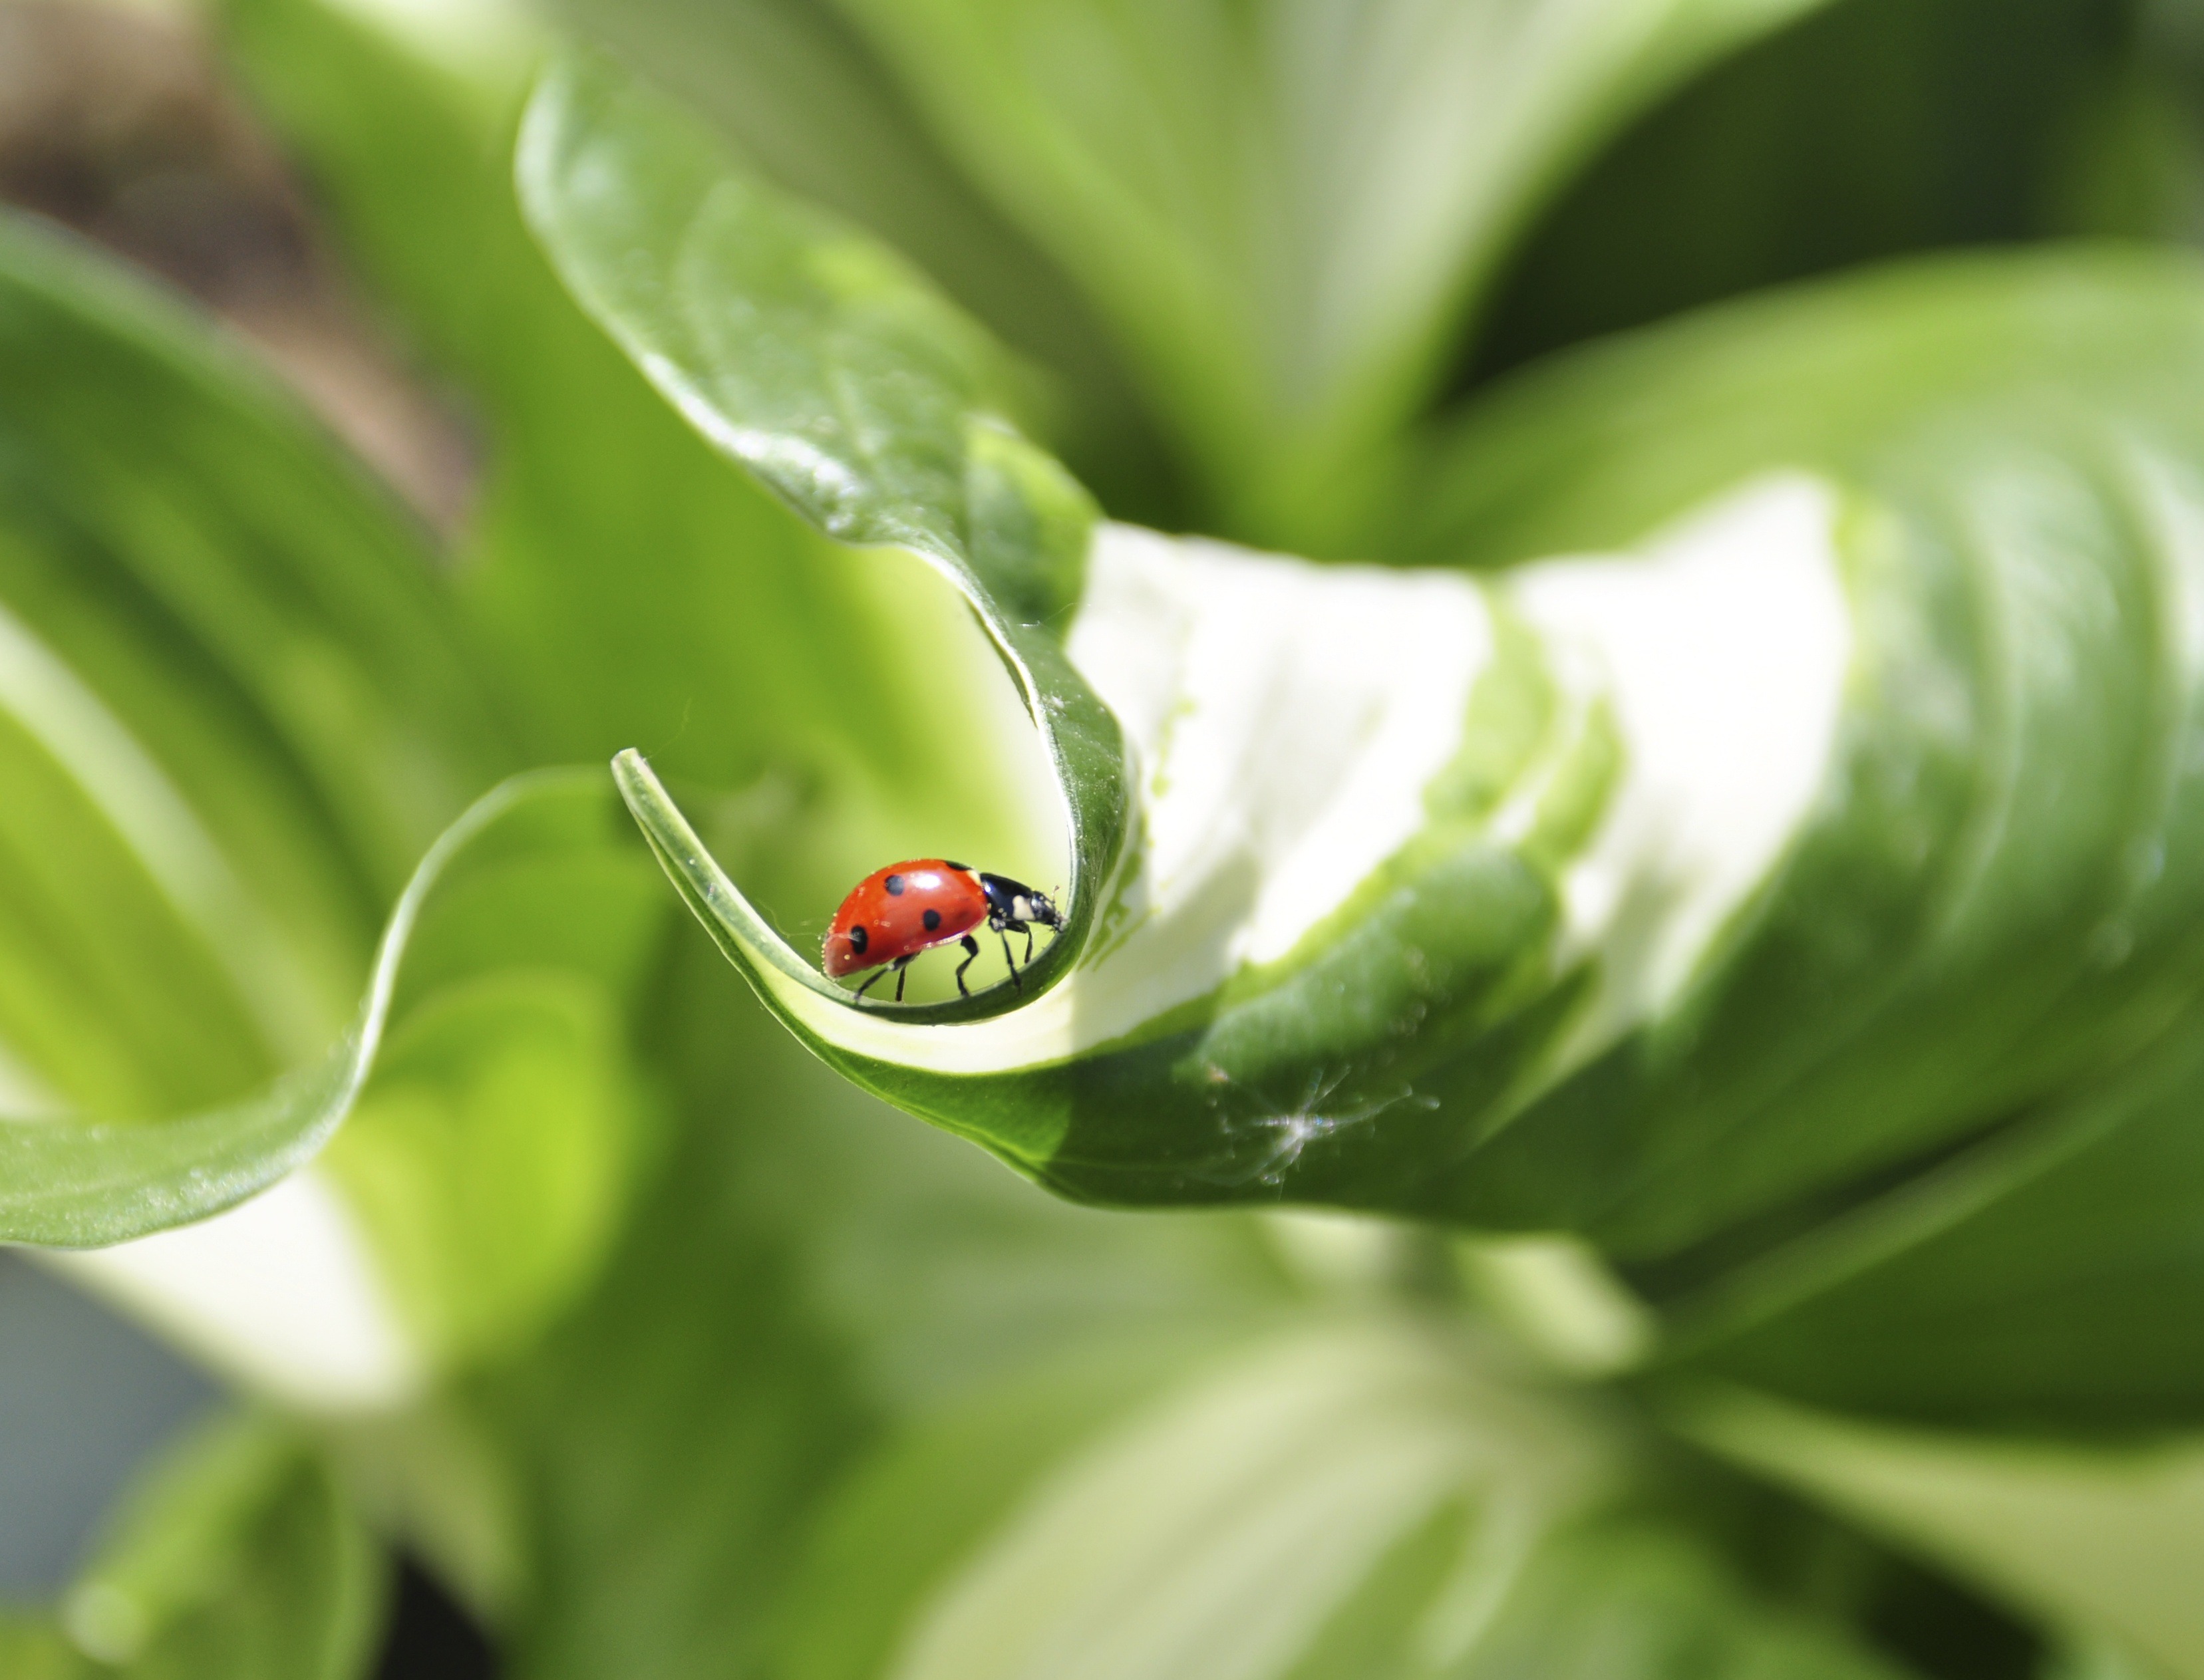
nature, plant, photography, leaf, flower, petal, green, produce, vegetable, insect, bug, botany, garden, flora, perennial, close up, hosta, bud, moisture, macro photography, plant stem, oil critter